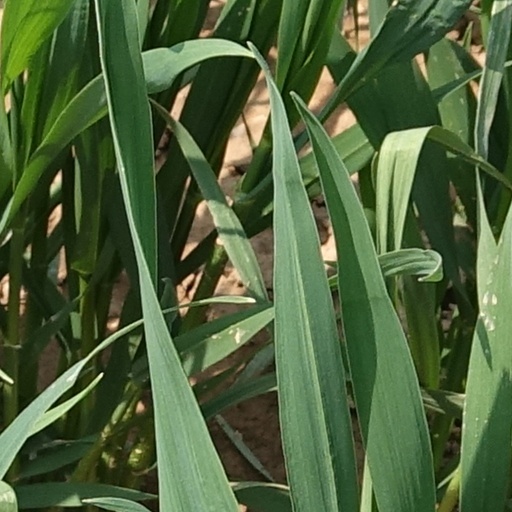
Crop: wheat